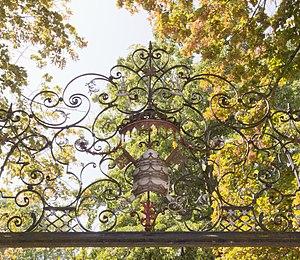
Le blason du Vatican figure au dessus du portail en fer forgé du château de Dully.
Le château de Dully est un château situé dans la commune vaudoise de Dully, en Suisse.